Inner Austria

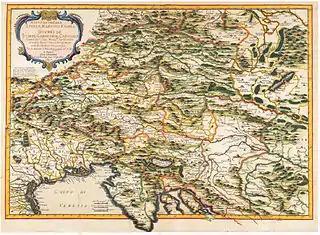
Duchies of Styria, Carinthia, Carniola etc., 1657 map by Joan Blaeu

The dynasty however was split up again in 1564 among the children of deceased Emperor Ferdinand I of Habsburg. Under the Inner Austrian line founded by his younger son Archduke Charles II, the lands became a centre of the Counter-Reformation, carried out by the Jesuits with great determination. The cadet branch prevailed again, when Charles' son and successor as regent of Inner Austria, Archduke Ferdinand II, was crowned King of Bohemia in 1617, King of Hungary in 1618, and finally succeeded his cousin Matthias in the Archduchy of Austria (as Ferdinand III) and as Holy Roman Emperor in 1619. His intentions to translate the absolutist and anti-reformationist Inner Austrian policies to the Crown of Bohemia sparked the Thirty Years' War.